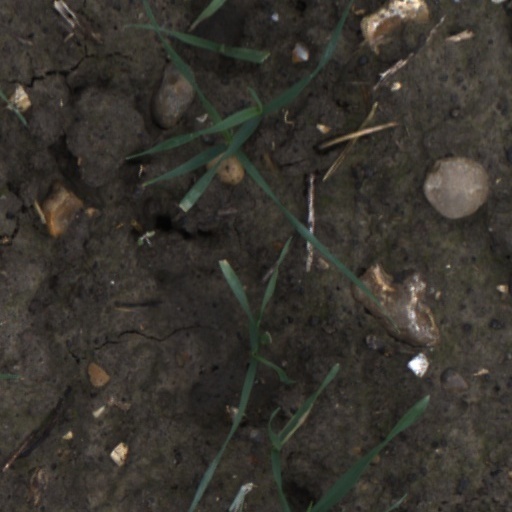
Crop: wheat